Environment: real
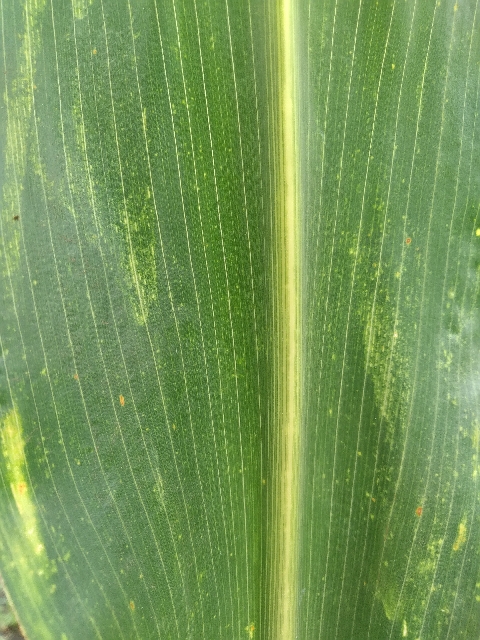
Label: lethal_necrosis